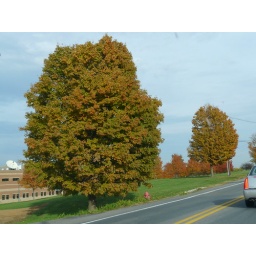
Shot out the car window on 322 east in Pennsylvania on the way back home to Toms River, New Jersey 10-24-10